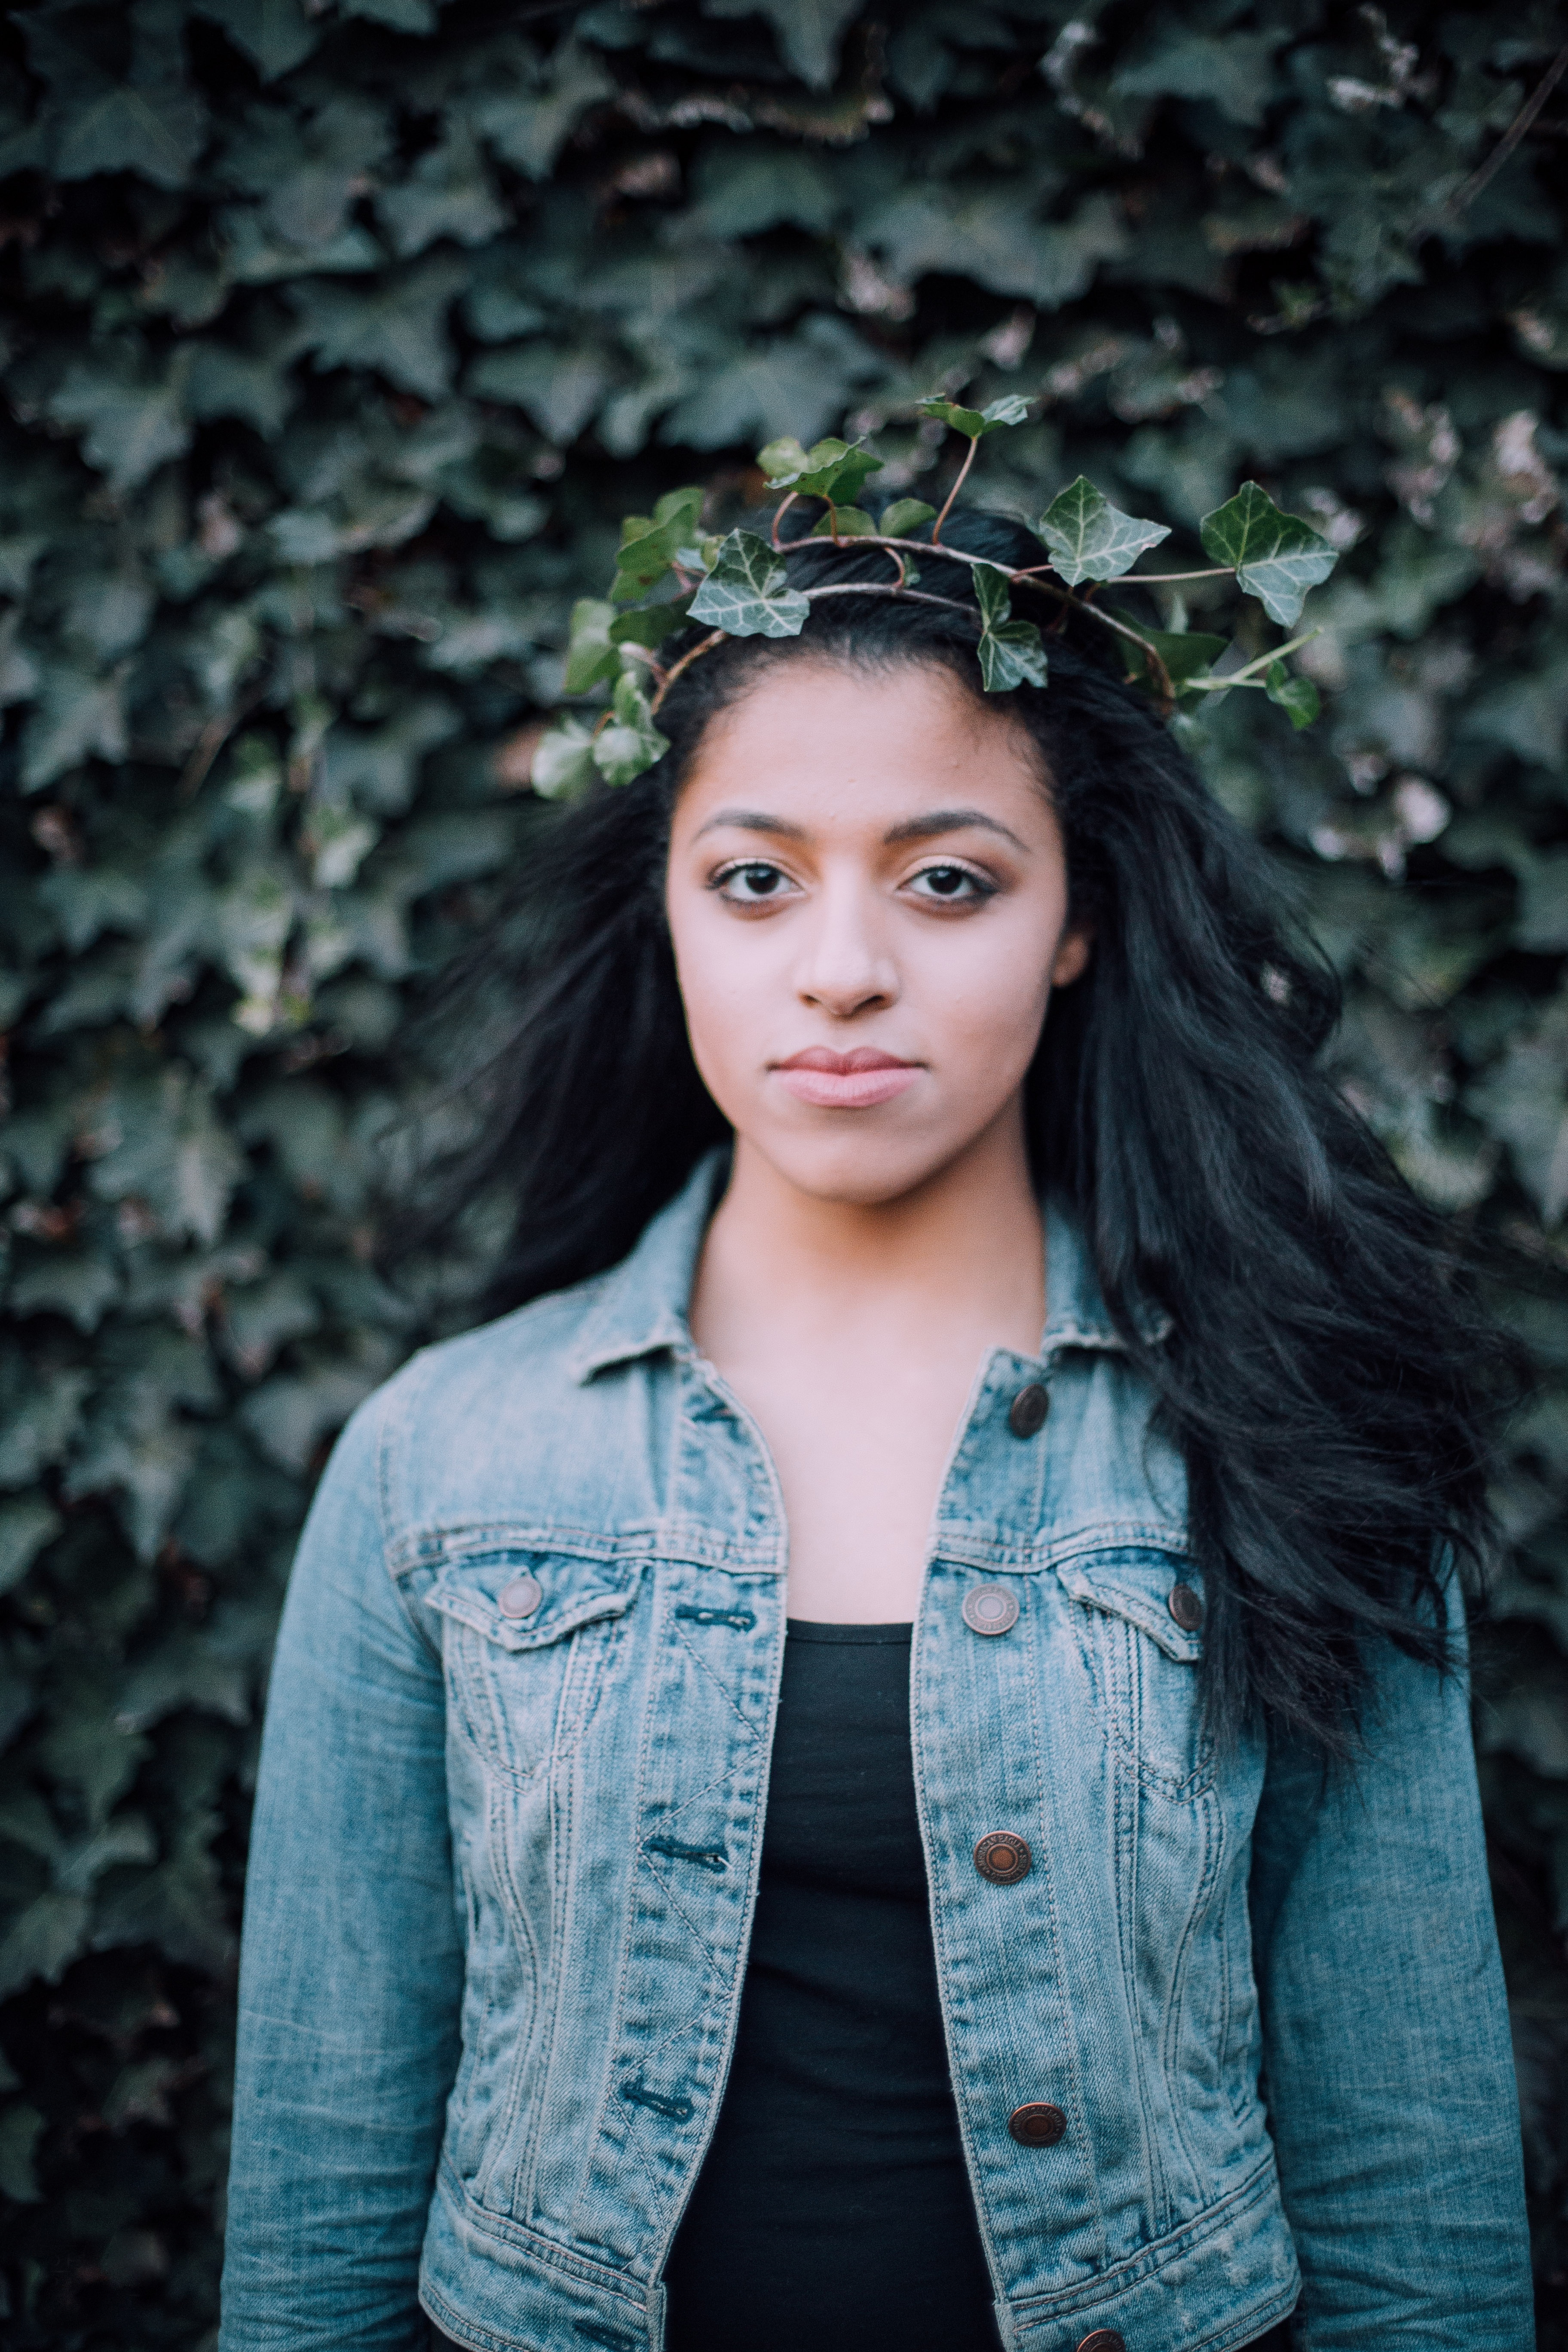
person, girl, woman, hair, photography, brunette, portrait, model, spring, fashion, blue, hairstyle, long hair, dress, eye, photograph, beauty, photo shoot, brown hair, portrait photography